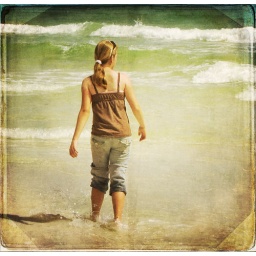
The Emerald Coast in Destin, Florida has the most beautiful green water I have ever seen! Texture by Playingwithbrushes